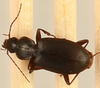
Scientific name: Calathus advena
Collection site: Niwot Ridge NEON (NIWO), plot NIWO_009